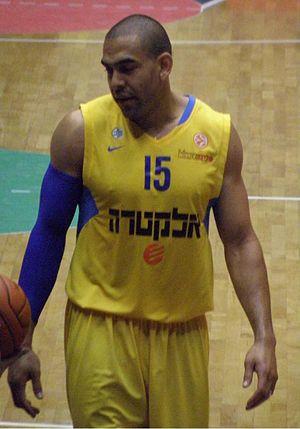
Le trophée MVP Semaine des As ou ' est un trophée qui récompense depuis 2006, le joueur ayant le plus contribué au succès de son équipe ₯pendant le tournoi de la Semaine des As. Elle est décernée lors de la Leaders Cup.
La Leaders Cup est une compétition annuelle de basket-ball révélée le 31 mai 2012 et organisée par la Ligue Nationale de Basket à partir de 2013. Un bail de cinq ans a été signé avec Disneyland Paris pour l'organisation du tournoi dans la Disney Events Arena. Celui-ci est prolongé de cinq années supplémentaires en 2017. Bâtie sur le modèle de la Coupe du Roi de basket-ball espagnole et du Tournoi de la Fédération chez les dames, la compétition regroupe les huit premières équipes de Pro A à l’issue des matchs « aller » de la saison régulière. Cette compétition remplace la Semaine des As et comprend une formule similaire pour les clubs de Pro B, la Leaders Cup de basket-ball Pro B.
David Blu, né David Bluthenthal le 18 juillet 1980 à Los Angeles aux États-Unis, est un joueur américain naturalisé israélien de basket-ball, évoluant au poste d'ailier.